2023 UEFA Europa Conference League final

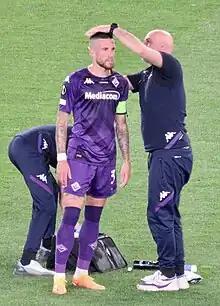
Biraghi being treated after being hit with object from the crowd

West Ham started quickly as Lucas Paquetá played a pass into Michail Antonio, but his shot was easily saved by Pietro Terracciano. Shortly after, Fiorentina's Rolando Mandragora unleashed a shot from distance that was well wide. Fiorentina caught a break after Declan Rice's shot was just wide of the post following a long throw that the Italians failed to clear. Fiorentina began to control the tempo from this point, and had a chance when Nikola Milenković's header went over the bar from a corner. Saïd Benrahma went down near the edge of the Fiorentina box, but instead of drawing a free kick for the Hammers, he received the first yellow card of the match for simulation.